Dublin and Monaghan bombings

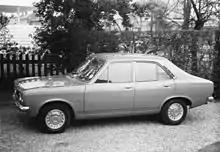
A hijacked green 1970 Hillman Avenger was used in the Parnell Street explosion which killed 10 people

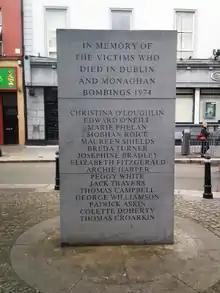
Memorial to the bomb victims in Dublin's Talbot Street

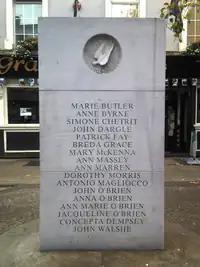
Reverse of Talbot Street memorial

At about 17:30 on Friday 17 May 1974, without warning, three car bombs exploded in Dublin city centre at Parnell Street, Talbot Street and South Leinster Street during rush hour. The streets all ran east-west from busy thoroughfares to railway stations. There was a bus strike in Dublin at the time, which meant there were more people on the streets than usual. According to one of the Irish Army's top bomb disposal officers, Commandant Patrick Trears, the bombs were constructed so well that 100% of each bomb exploded upon detonation.